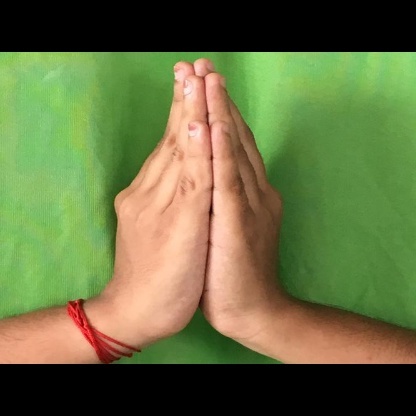
Mudra: Anjali